Islam in Iran

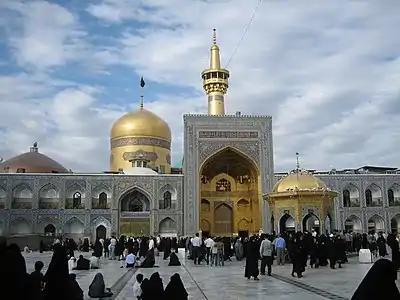
"Imam Reza" shrine, the holiest religious site in Iran, Mashhad

The Arab conquest of Iran, which culminated in the fall of the Sasanian Empire to the nascent Rashidun Caliphate, brought about a monumental change in Iranian society by purging Zoroastrianism, which had been the Iranian nation's official and majority religion since the time of the Achaemenid Empire. Since the Rashidun invasion, Islam (in any form) has consistently held the status of Iran's official religion except for during a short period in the 13th century, when the Mongol invasions and conquests destroyed the Abbasid Caliphate and smaller Islamic realms before resulting in the establishment of the Ilkhanate. The process by which Iranian society became integrated into the Muslim world took place over many centuries, with nobility and city-dwellers being among the first to convert, in spite of notable periods of resistance, while the peasantry and the "dehqans" (land-owning magnates) took longer to do so. Around the 10th century, most Persians had become Muslims.